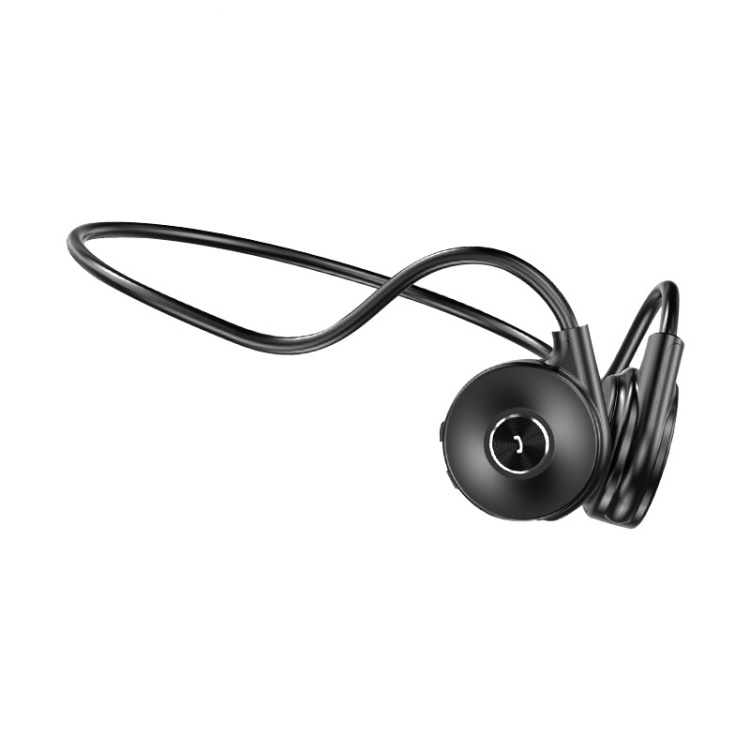
M-1 Back-mounted Touch Noise Reduction Bone Conduction Bluetooth Earphone with Detachable Microphone (Black)
Features: 1. Bluetooth 5.0 2. Bone conduction to avoid hearing loss 3. Double microphone noise reduction, clear call 4. The microphone is detachable, and the charging socket is common to the microphone socket 5. Touch buttons, one-handed operation, support previous song/next song, adjust volume, call voice assistant and other functions 6. The titanium alloy back hangs the line, wears it firmly and does not fall 7. IPX5 waterproof Product specifications: 1. Headphone weight: 25g 2. Bluetooth version: V5.0 3. Battery capacity: 150mAh 4. Speaker type: bone conduction vibrator speaker 5. Battery life: 6-8 hours (the actual duration is related to the volume) 6. Bluetooth distance: about 10m 7. Charging time: about 2 hours 8. Bluetooth protocol: A20P/AVRCP/HSP/HFP
Brand: garmade
Category: Electronics > Audio > Audio Components > Headphones & Headsets > Headphones > Bone Conduction Headphones